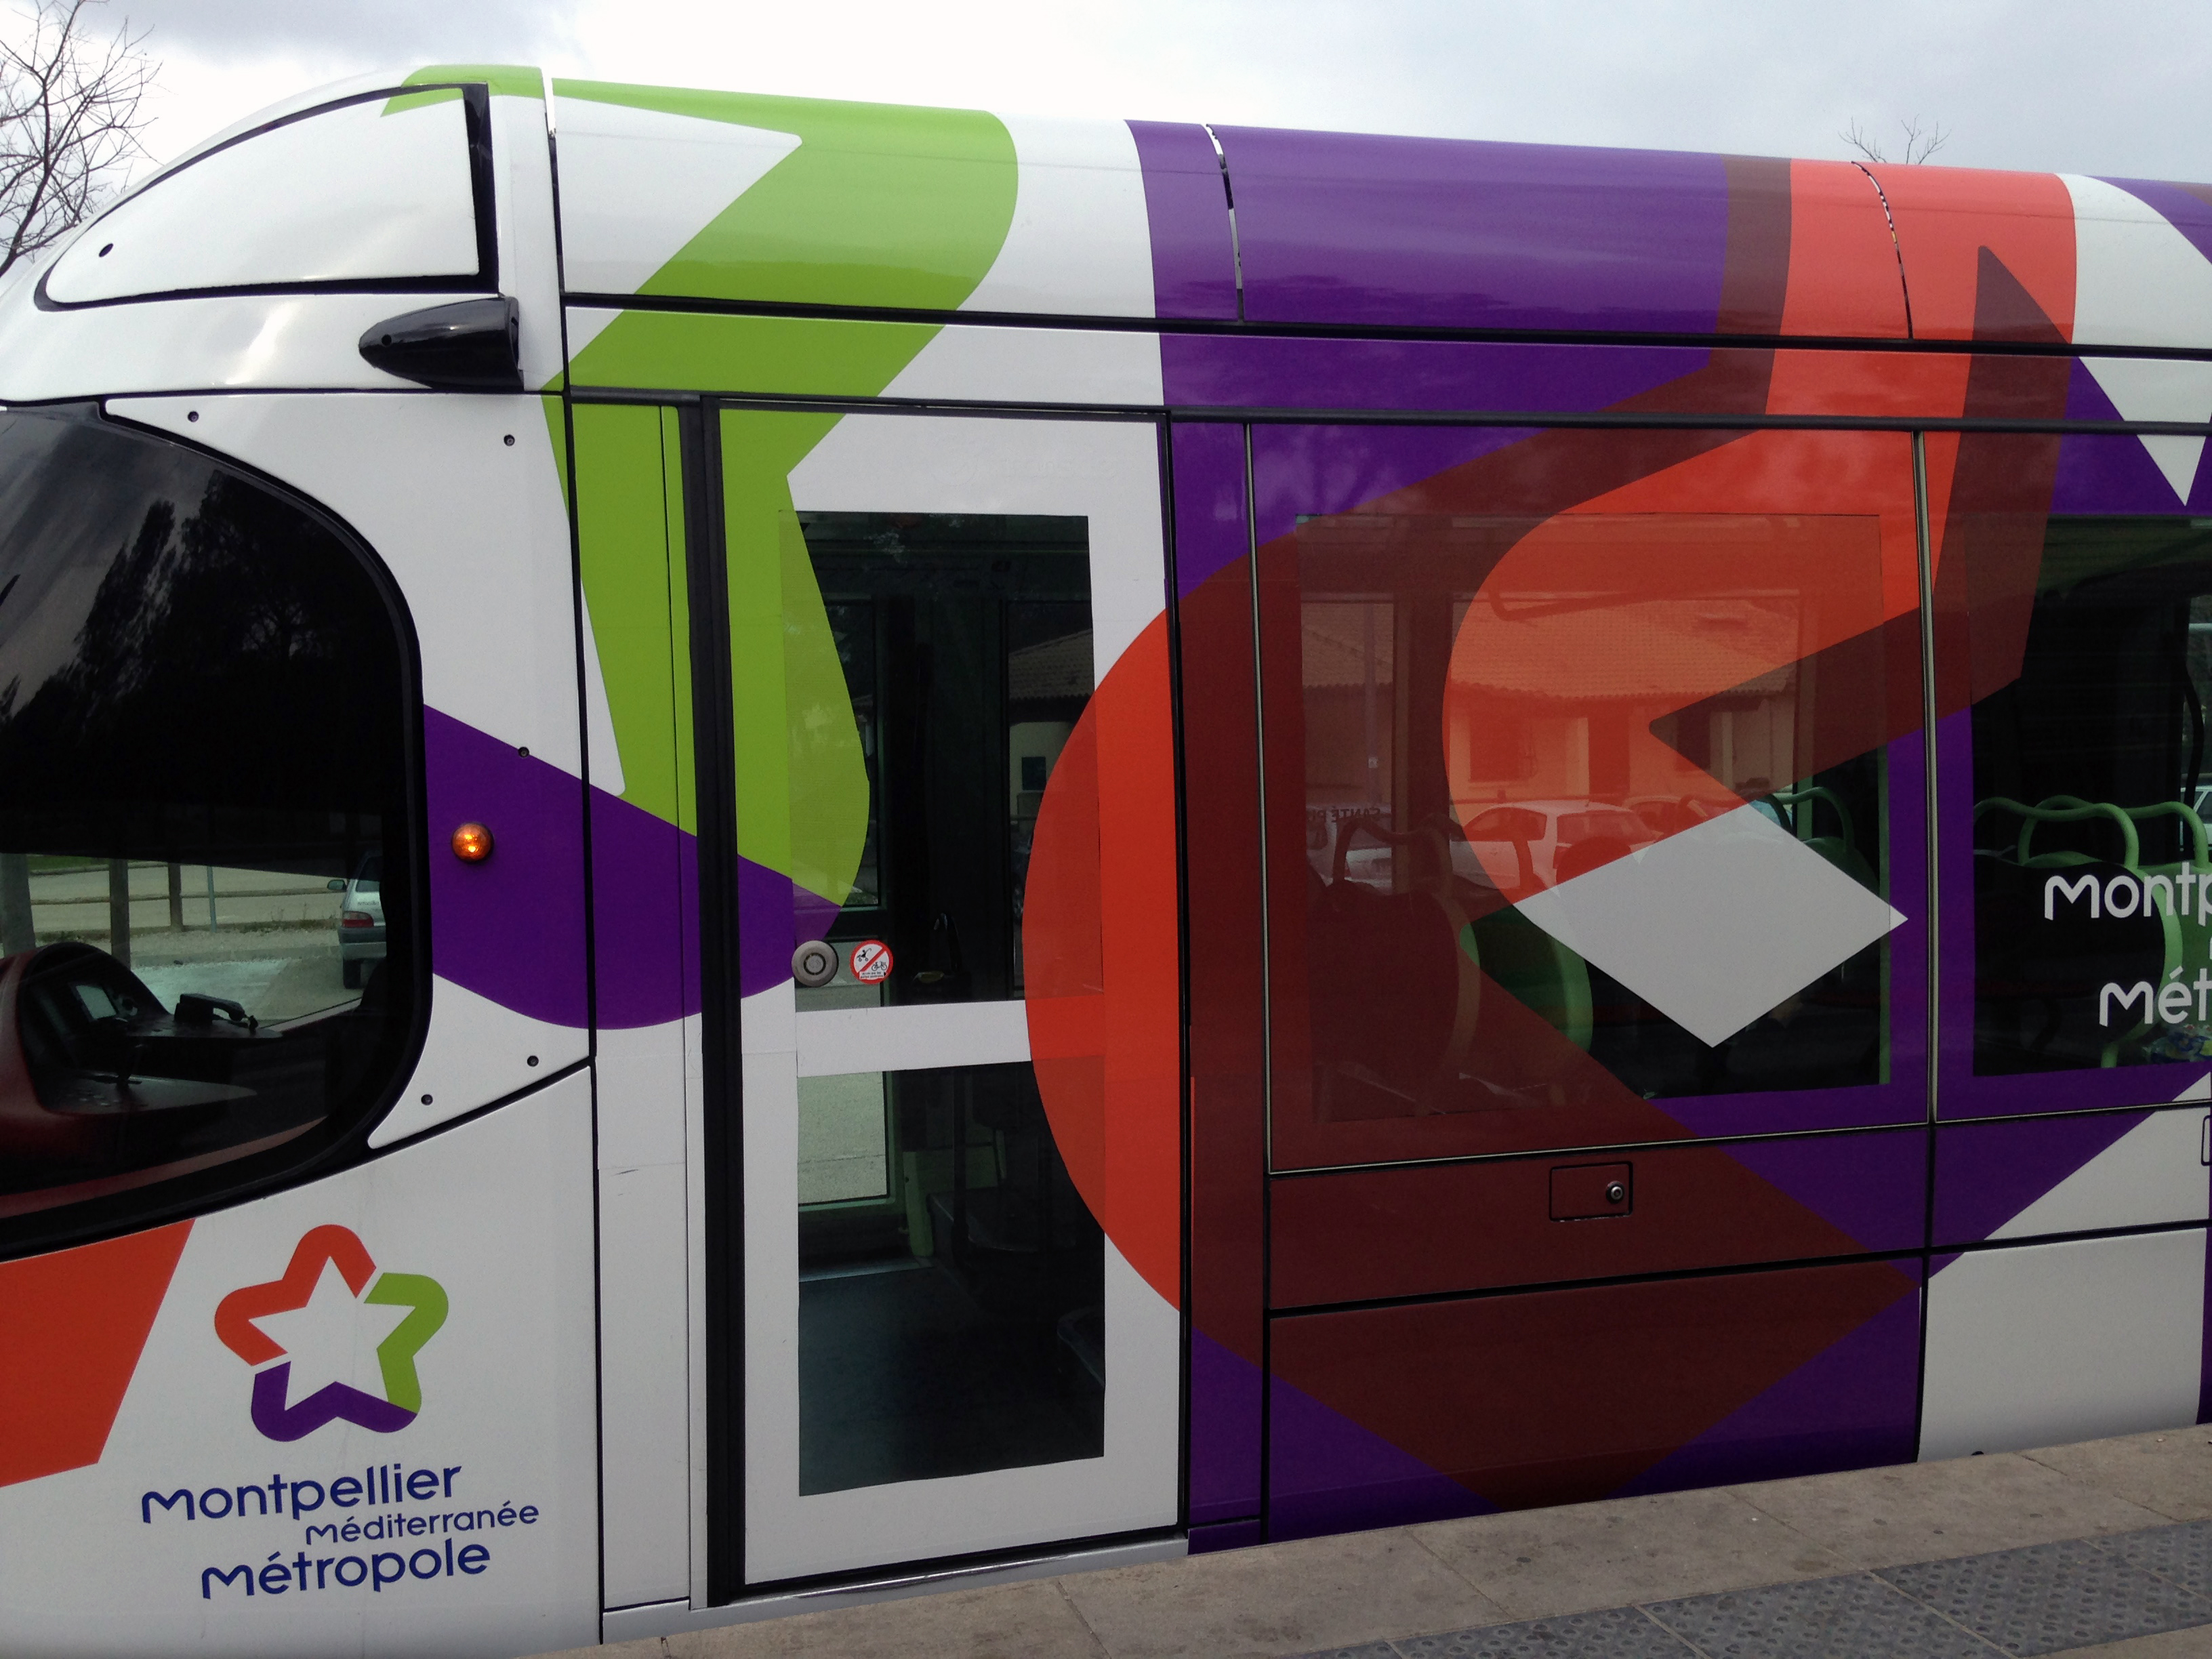
transport, france, europe, vehicle, color, station, public transport, art, montpellier, languedocroussillon, hrault, jacou, tramway, chemindefer, terminus, transportsencommun, transportspublics